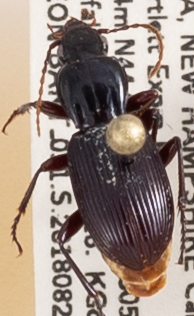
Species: Pterostichus tristis
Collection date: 2018-08-22
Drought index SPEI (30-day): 0.518
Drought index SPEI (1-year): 0.17
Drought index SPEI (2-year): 0.526